Cliff mine

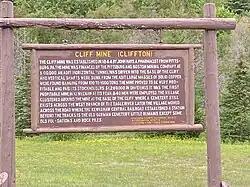
Cliff Mine Sign at the base.

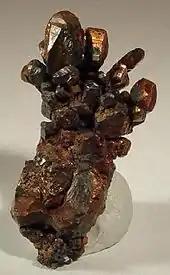
Native copper specimen from the Cliff mine. Size 2.4 x 1.3 x 1.3 cm.

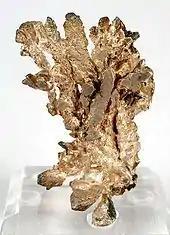
A large native silver specimen from the Cliff mine, 5.5 x 3.7 x 2.8 cm.

The Cliff mine was the first successful copper mine in the Copper Country of the state of Michigan in the United States. The mine is at the now-abandoned town of Clifton in Keweenaw County. Mining began in 1845, and the Cliff was the most productive copper mine in the United States from 1845 through 1854. Large-scale mining stopped in 1878.